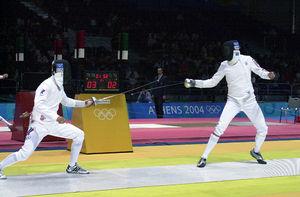
La gaucherie, ou sinistralité, désigne l'usage préférentiel pour une personne de la main gauche dans les tâches courantes.
Les Jeux olympiques de 2004, jeux de la XXVIIIᵉ Olympiade de l’ère moderne, ont été célébrés à Athènes du 13 au 29 août 2004. La capitale grecque fut désignée pour la deuxième fois ville organisatrice de cet événement après avoir accueilli les premiers Jeux olympiques modernes de l'histoire en 1896. Athènes fut également le lieu des Jeux olympiques intercalés de 1906, compétition non reconnue par le Comité international olympique. Ces jeux furent les premiers à se tenir en Europe depuis ceux de Barcelone en 1992.
Les vêtements de sport constituent l'ensemble des vêtements portés pour la pratique du sport.